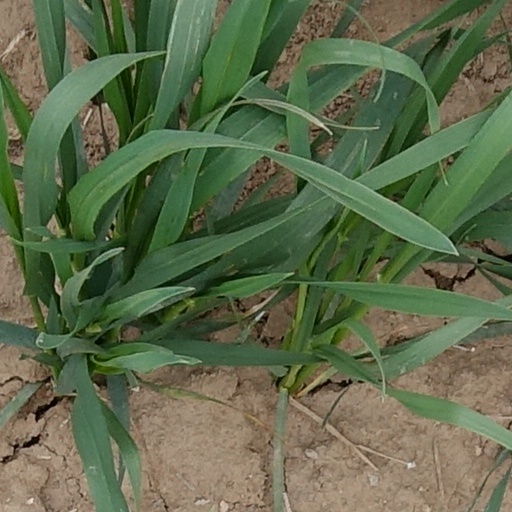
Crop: wheat